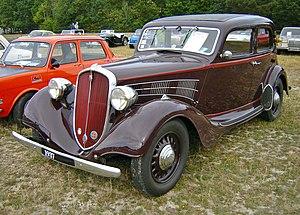
La Simca-Fiat 11 CV est une automobile fabriquée sous licence Fiat par le constructeur français SAFAF à partir de 1934.